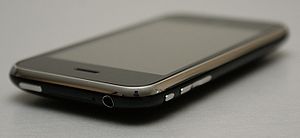
IPhone 3GS
iPhone 3GS
Den 8. juni 2009 introducerede Apple en ny version af iPhone, iPhone 3GS, hvor S står for speed.